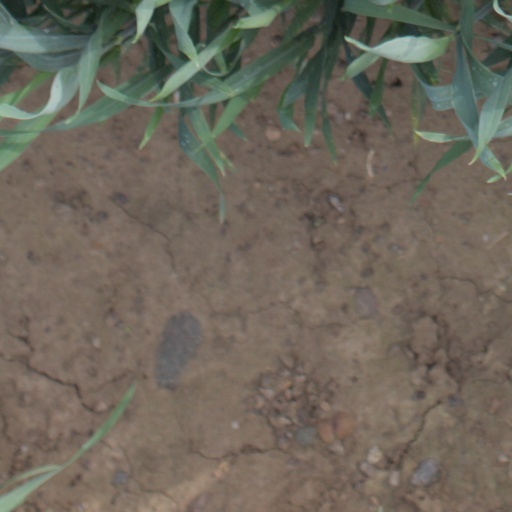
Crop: wheat